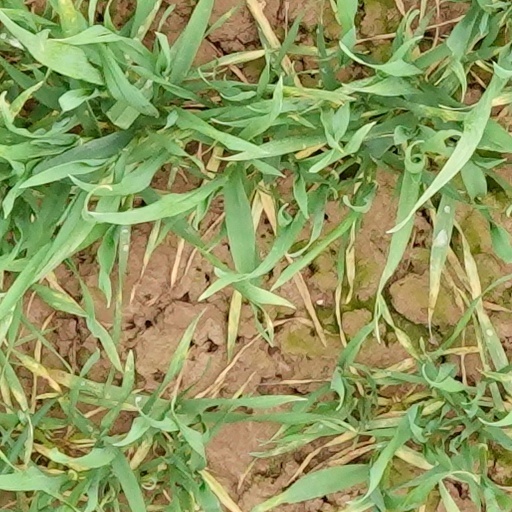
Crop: wheat